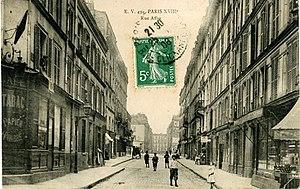
Vue de la rue Affre depuis la rue de la Goutte-d'Or, vers le nord.
La rue Affre est une voie du 18ᵉ arrondissement de Paris.